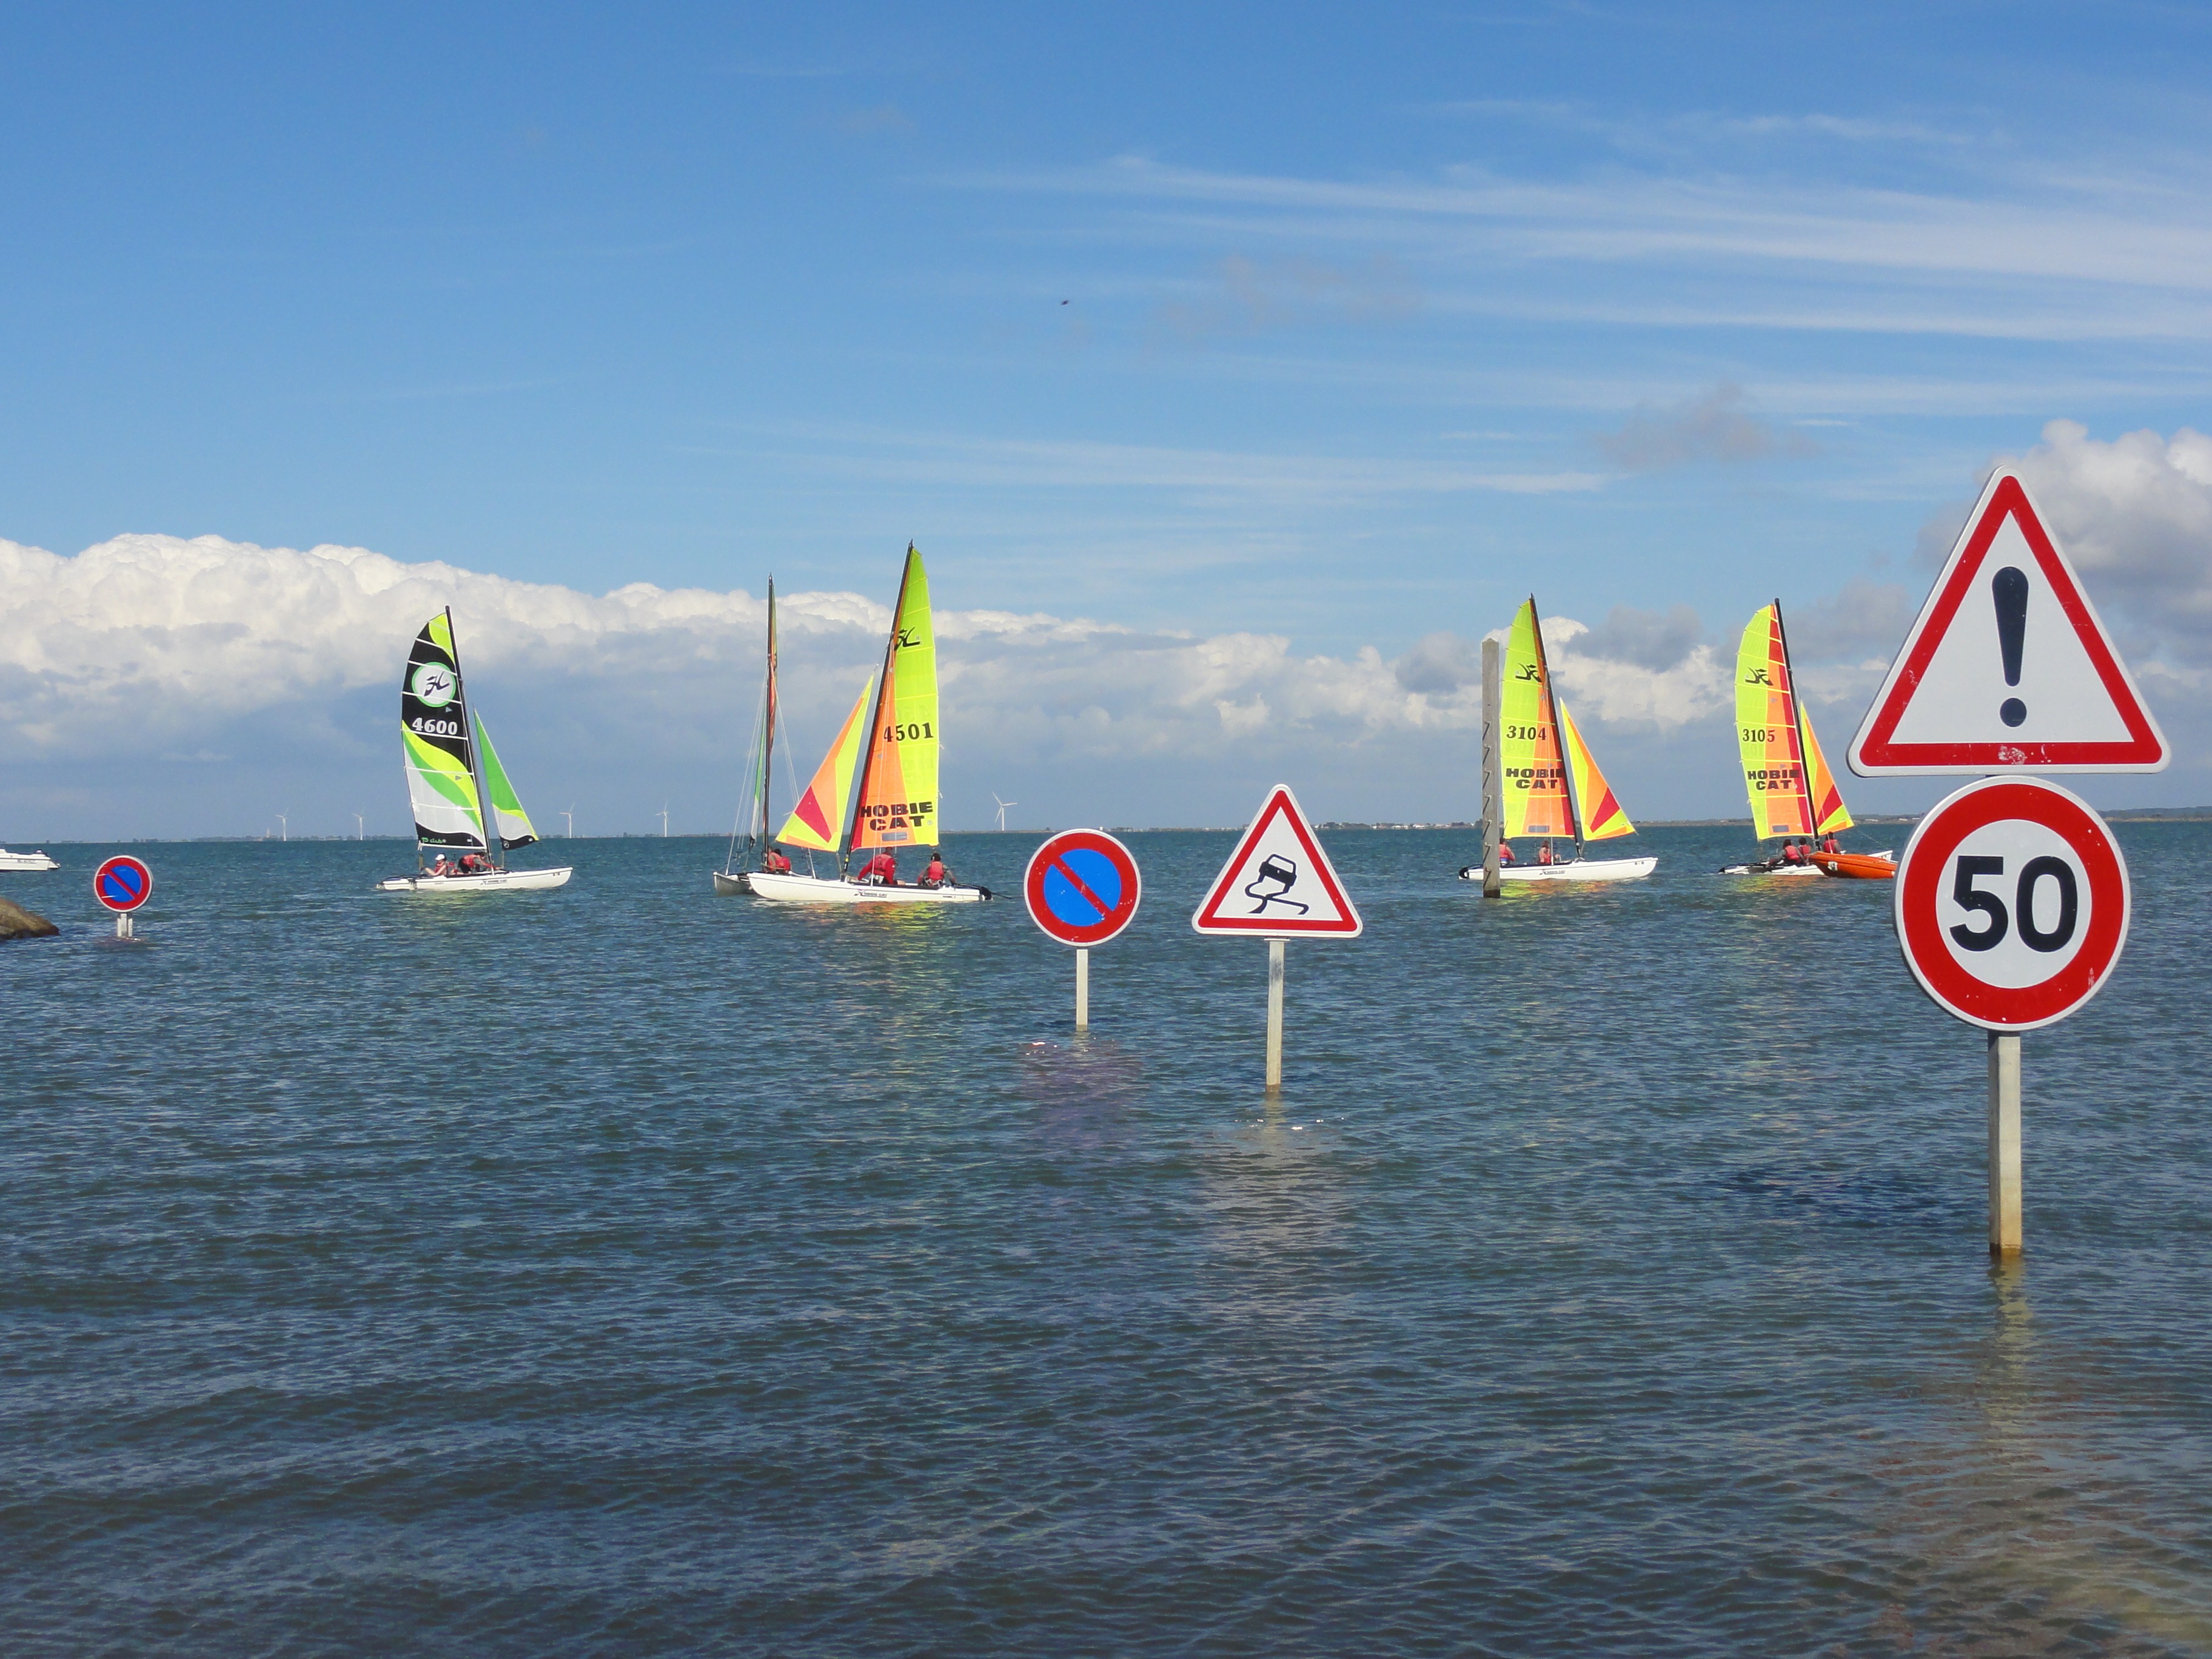
sea, ocean, road, boat, wind, vehicle, sailing, sailboat, sports, boating, windsurfing, sail, panel, catamaran, signalling